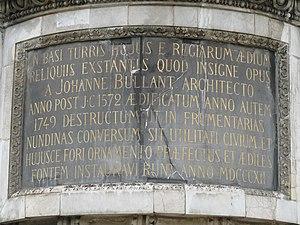
Plaque au pied de la colonne Médicis, Paris 1er arr.
La colonne Médicis est une colonne accolée à la bourse de commerce de Paris, au sud-est de l'édifice, dans les jardins des Halles.